Rasbihari Desai

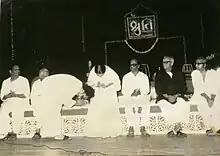
Desai in the program of "Shruti" before music stalwarts like Lataji, Salil Chaudhary and Hridaynath Mangeshkar

For over 40 years, Shruti gave more than 300 performances in Gujarat, Mumbai, Delhi, Nagpur, Kolkata, and other places. Music maestros like Lata Mangeshkar, Hridaynath Mangeshkar, Salil Chaudhary, Madan Mohan, Manna Dey, Mohammed Rafi, Laxmikant Pyarelal and Avinash Vyas were among those who highly commended Shruti's significant tenacious endeavor.